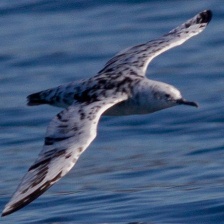
Species: BLACK VENTED SHEARWATER
Scientific name: PUFFINUS OPISTHOMELA